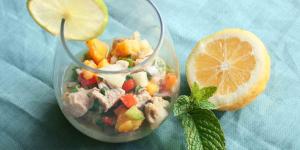
ceviche de pescado blanco